Batting (cricket)

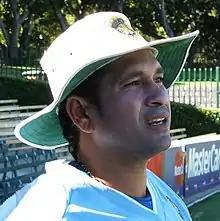
Sachin Tendulkar is the highest run scorer in men's international cricket

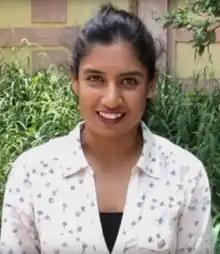
Mithali Raj is the highest run scorer in women's international cricket

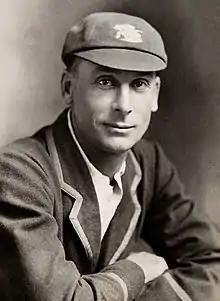
Jack Hobbs is the highest run scorer in first-class cricket

In cricket, batting is the act or skill of hitting the ball with a bat to score runs and prevent the loss of one's wicket. Any player who is currently batting is, since September 2021, officially referred to as a batter regardless of whether batting is their particular area of expertise. Historically, "batsman" and "batswoman" were used, and these terms remain in widespread use. Batters have to adapt to various conditions when playing on different cricket pitches, especially in different countries; therefore, as well as having outstanding physical batting skills, top-level batters will have quick reflexes, excellent decision-making skills, and be good strategists.